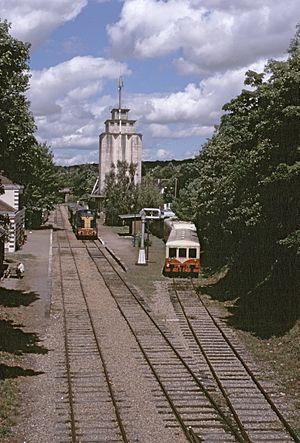
La gare de Pacy-sur-Eure